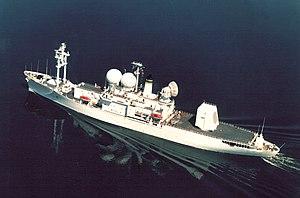
Le Military Sealift Command est le commandement du transport maritime militaire de l'United States Navy.